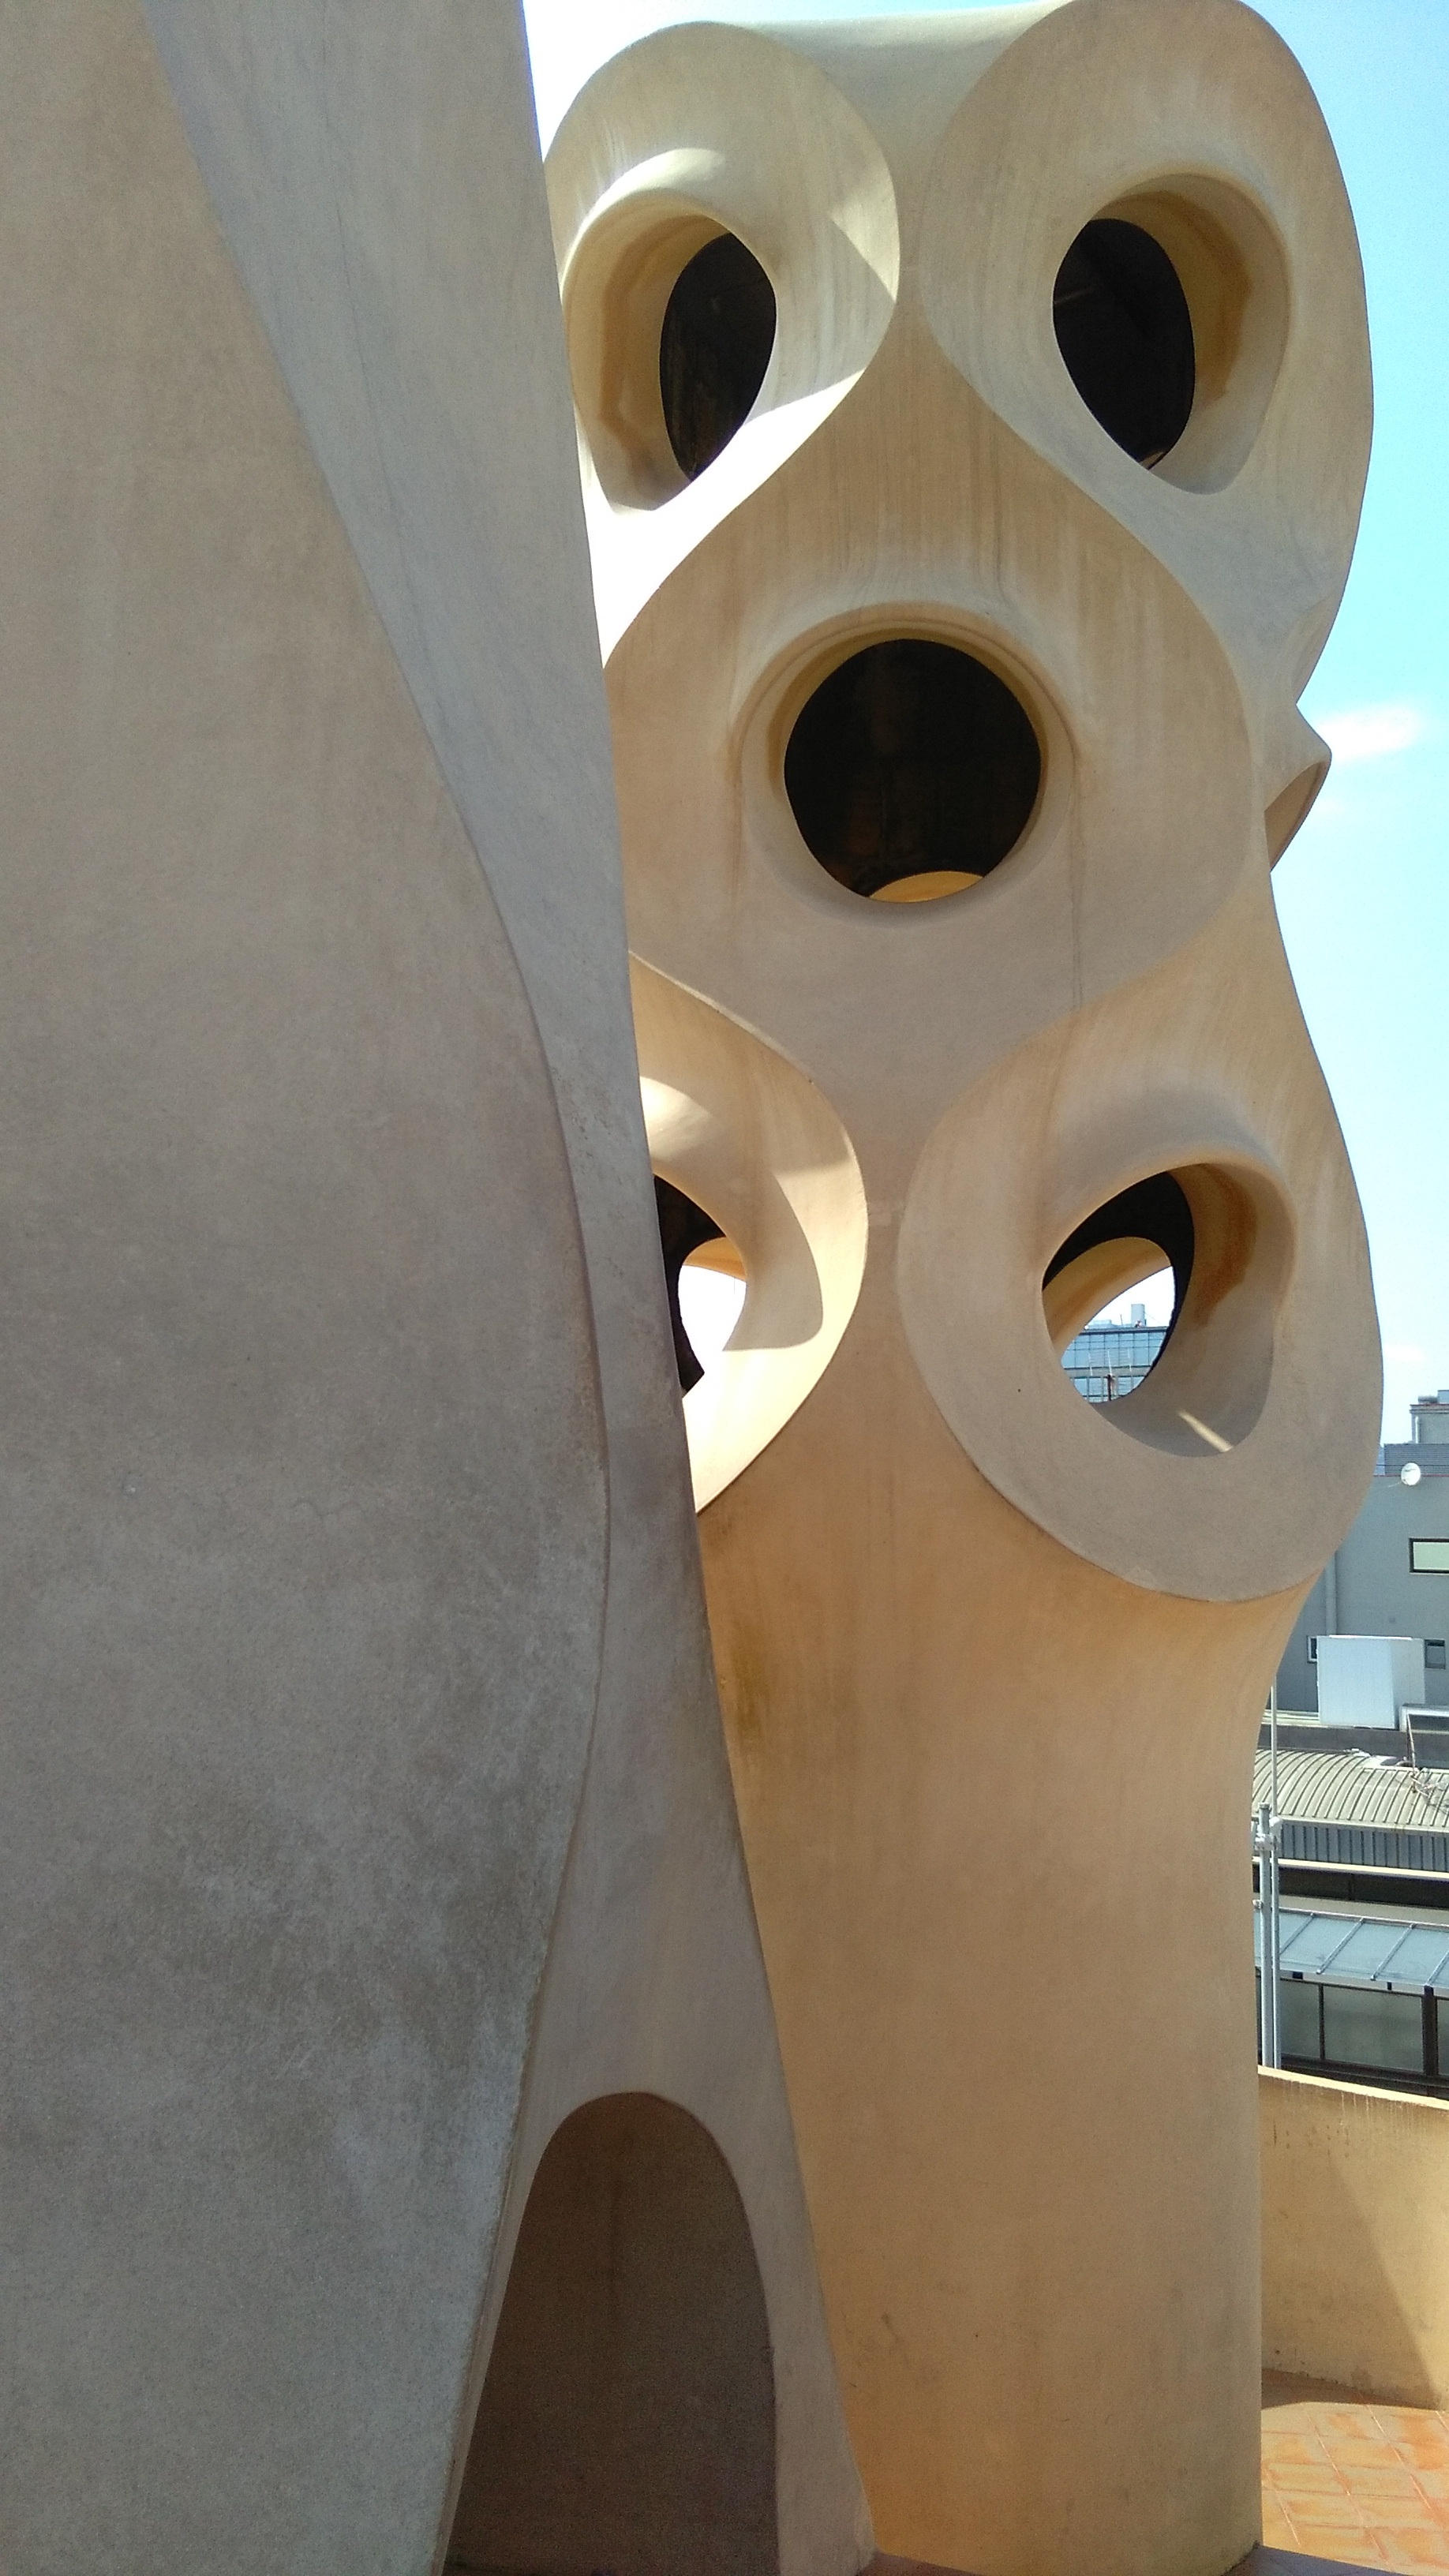
structure, wood, statue, column, ceramic, chimney, barcelona, sculpture, art, temple, catalonia, gaudi, carving, costume, shape, la pedrera, ancient history, casa mila